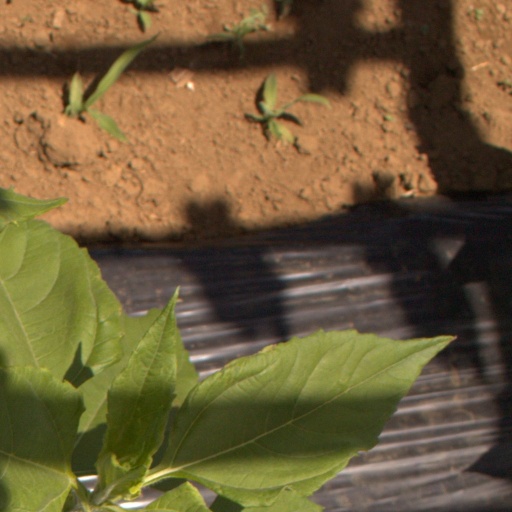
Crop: Jerusalem artichoke